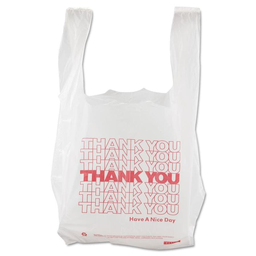
Label: plasticbags